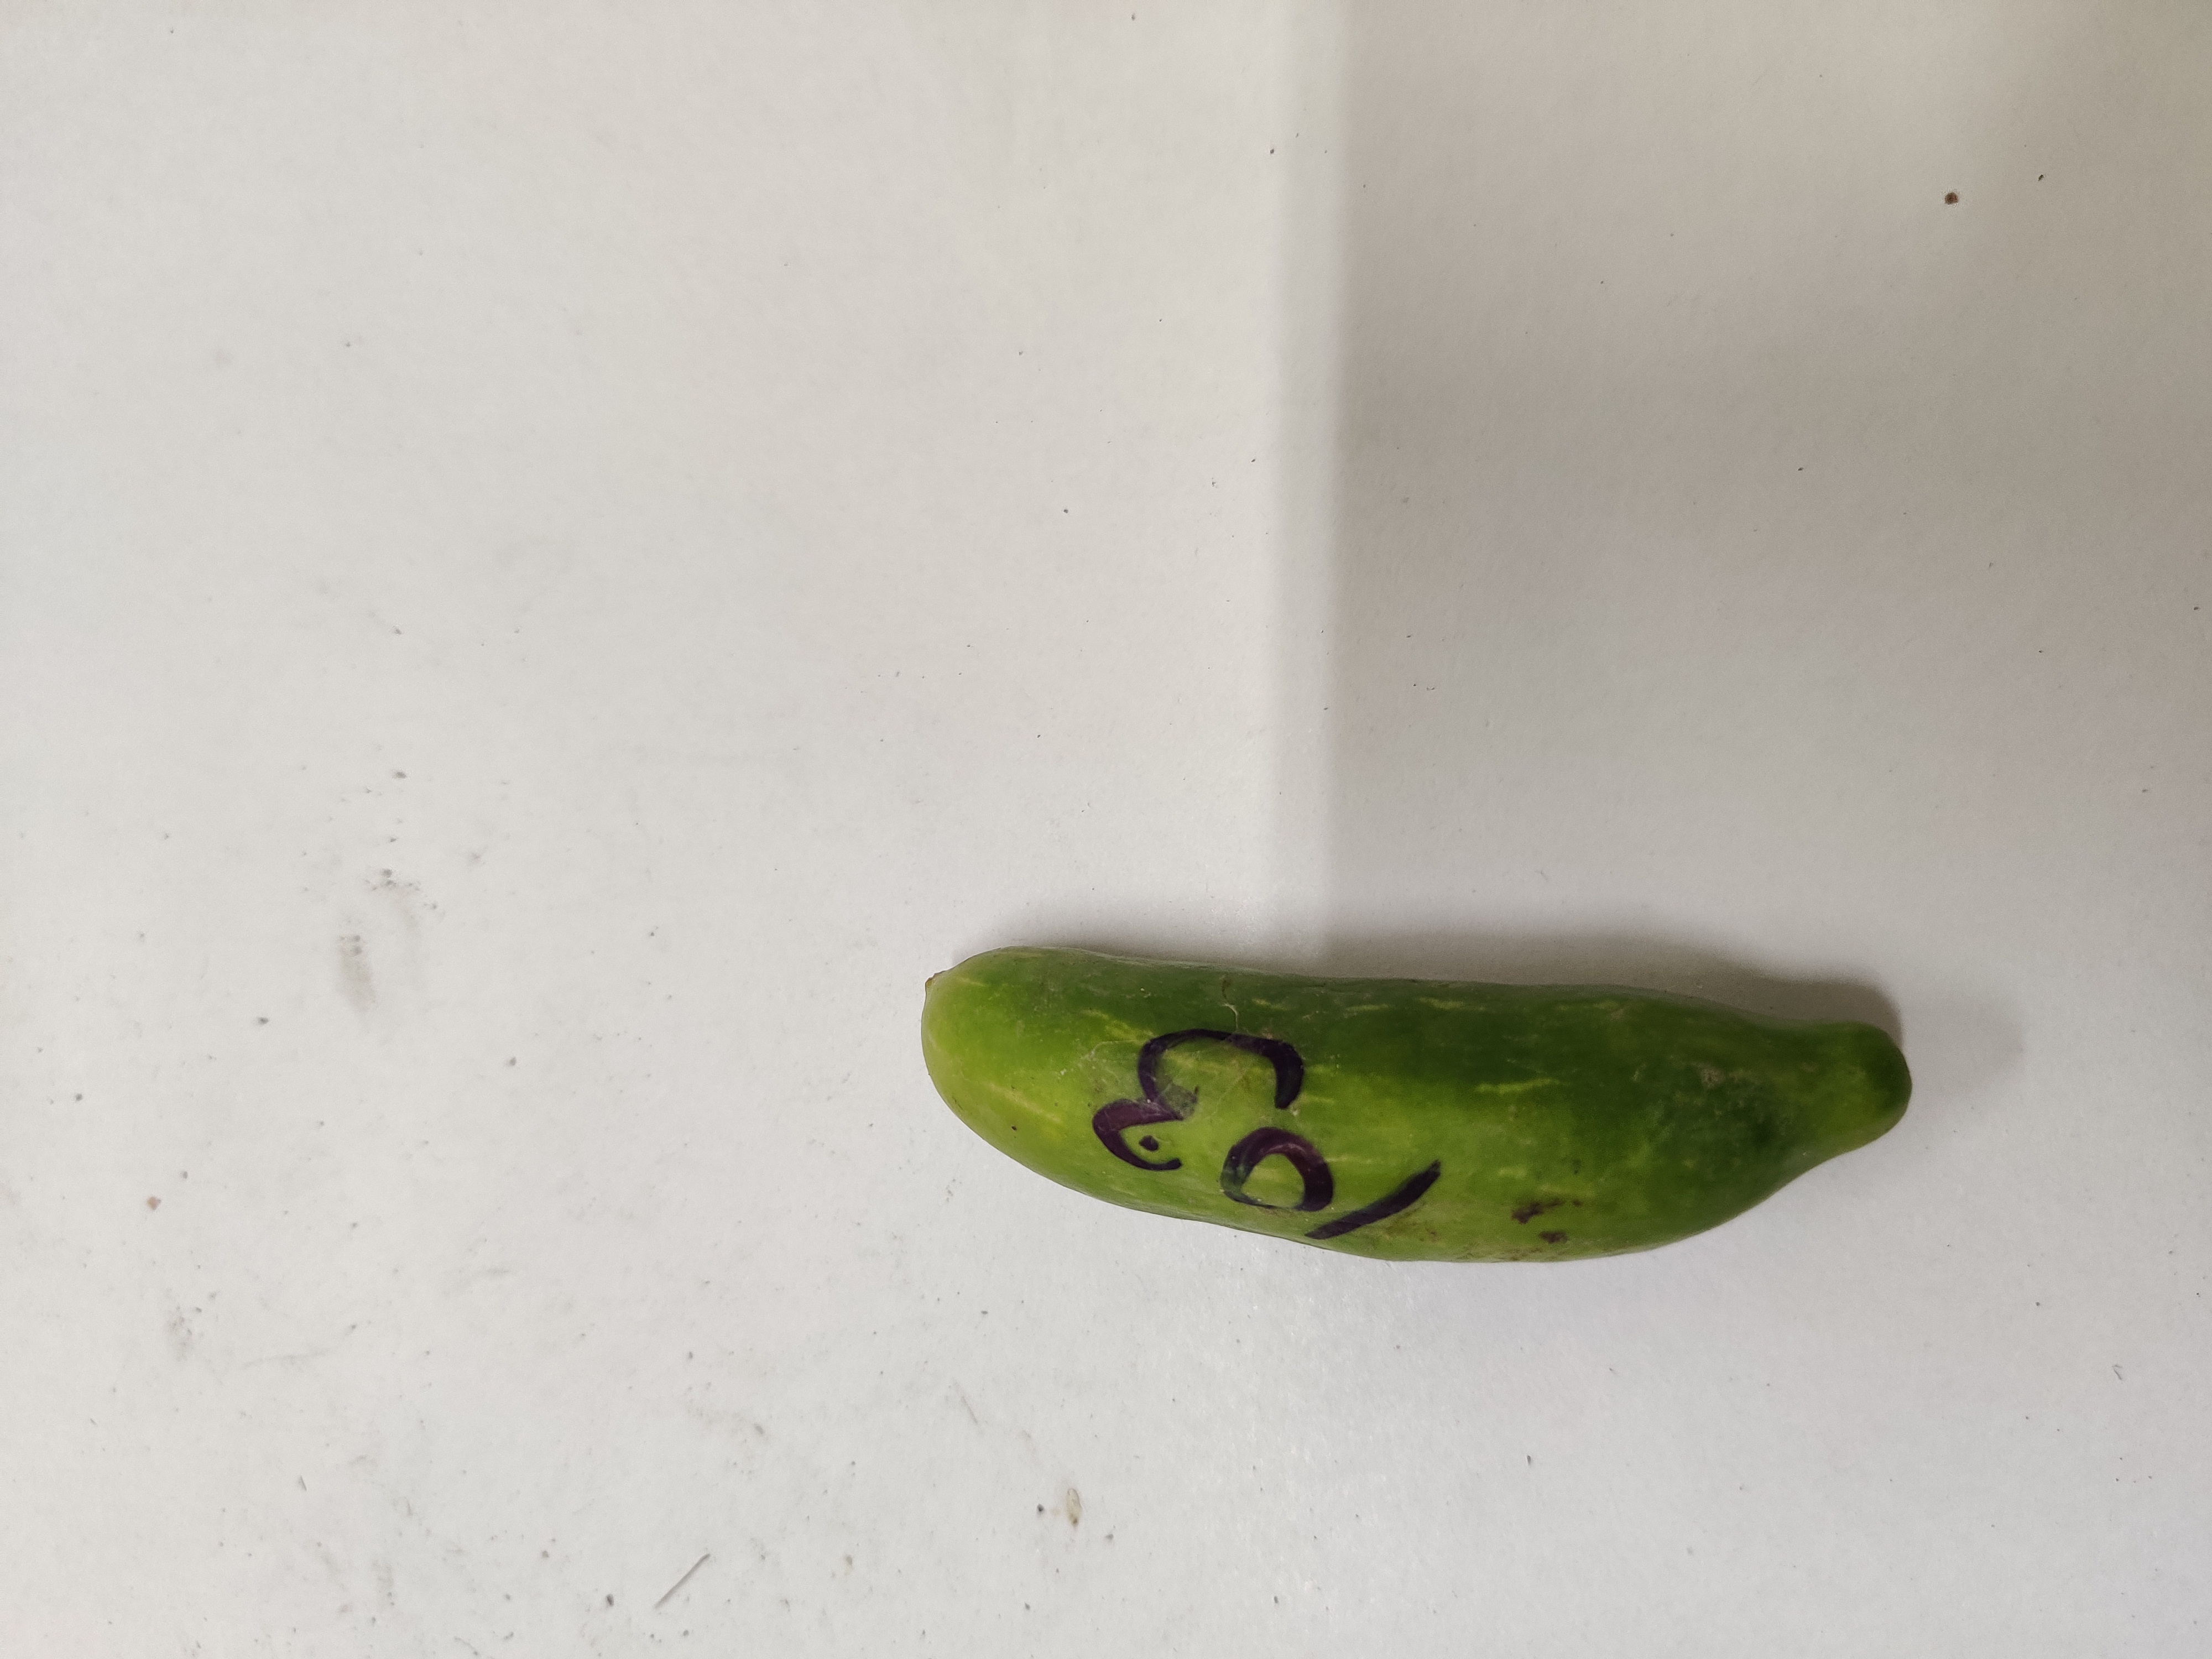
Crop: Ivy Gourd
Condition: Damaged